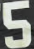
Number: 5